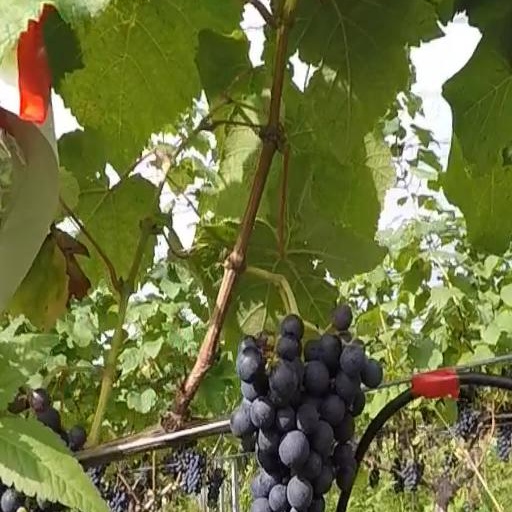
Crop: grape